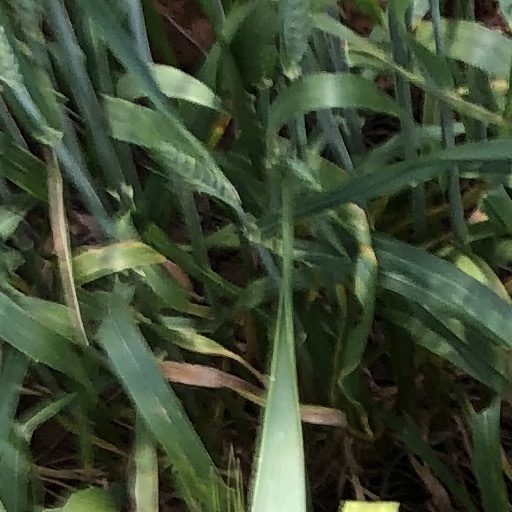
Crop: wheat